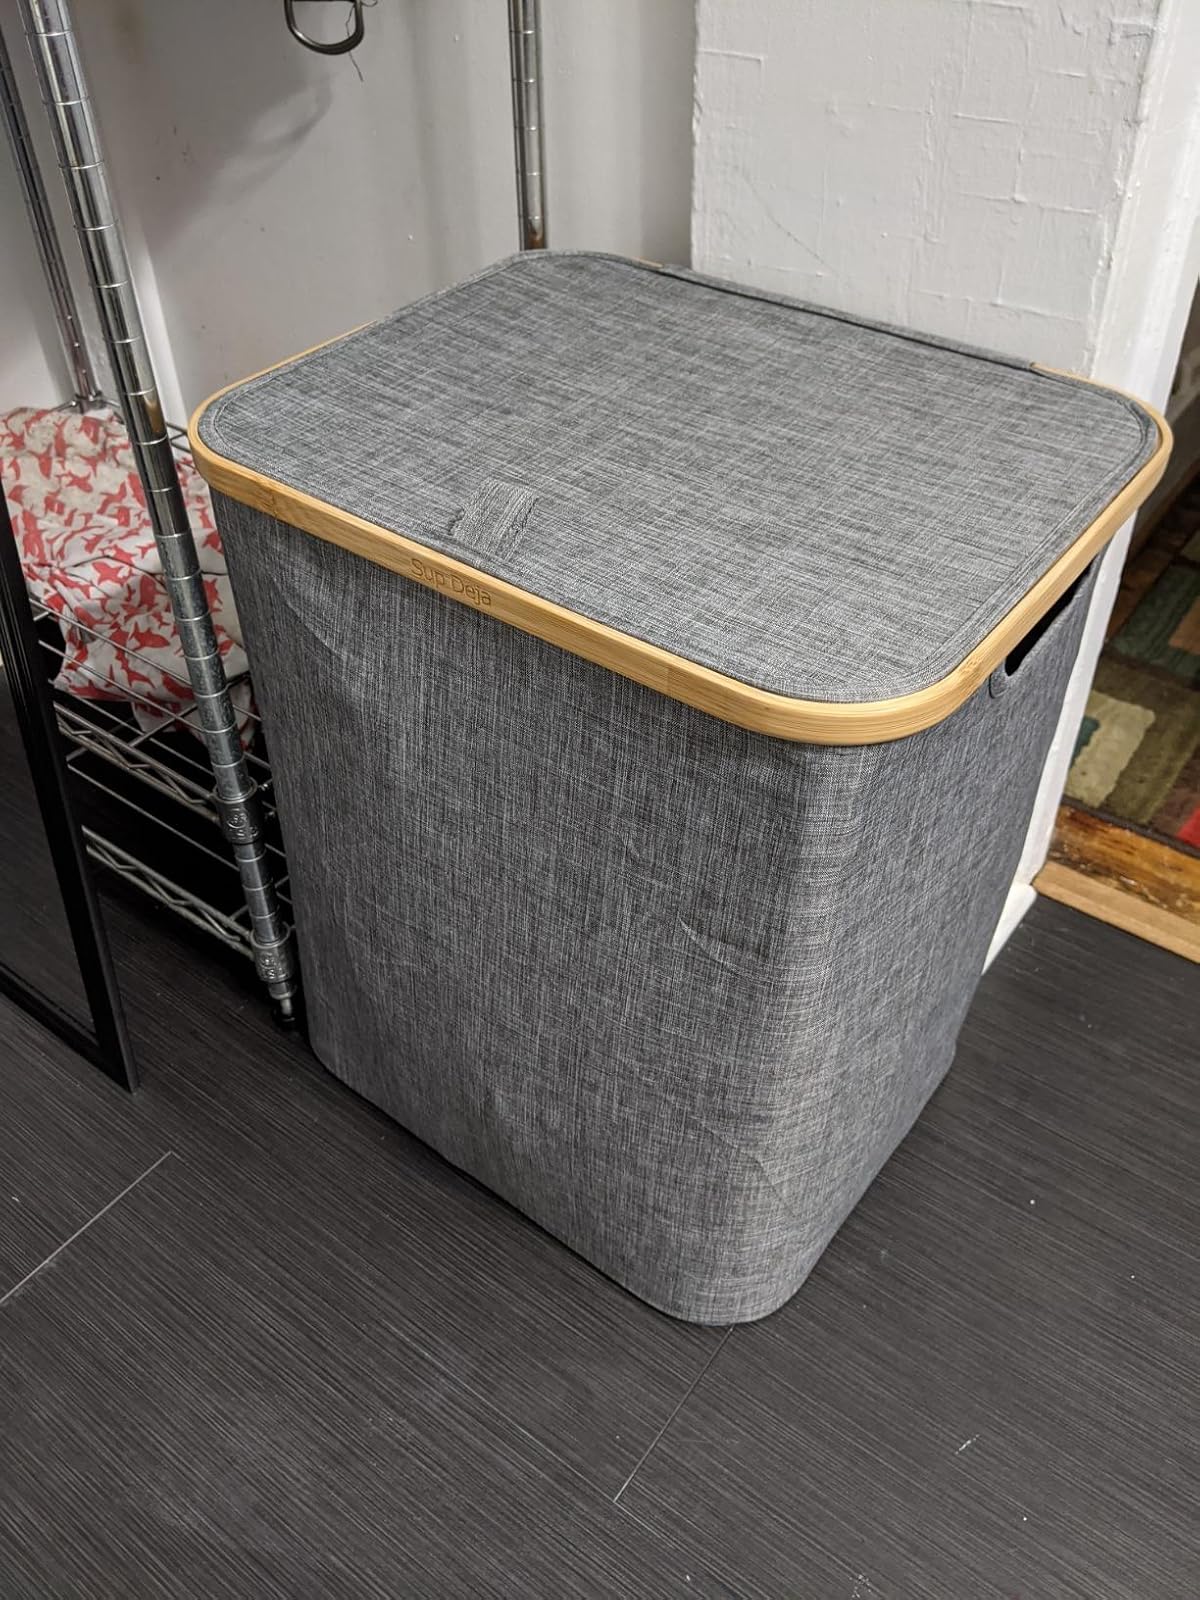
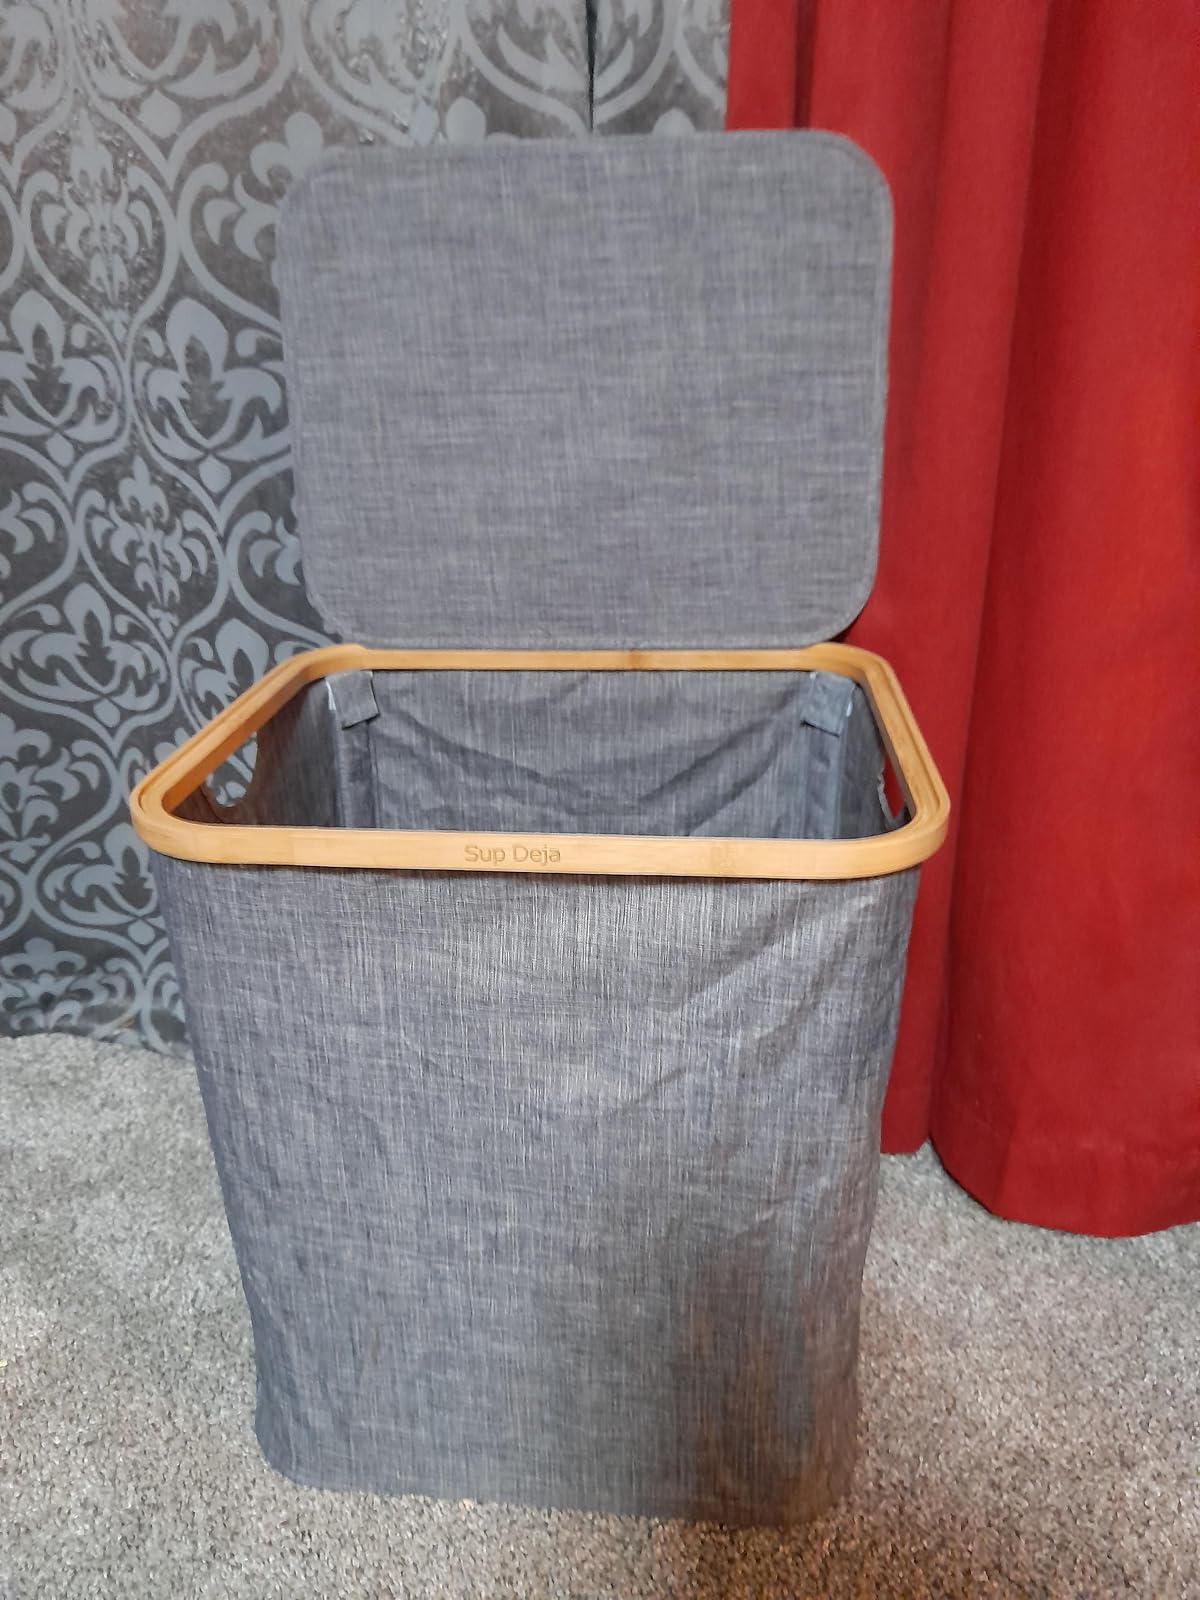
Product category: items_hamper
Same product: yes